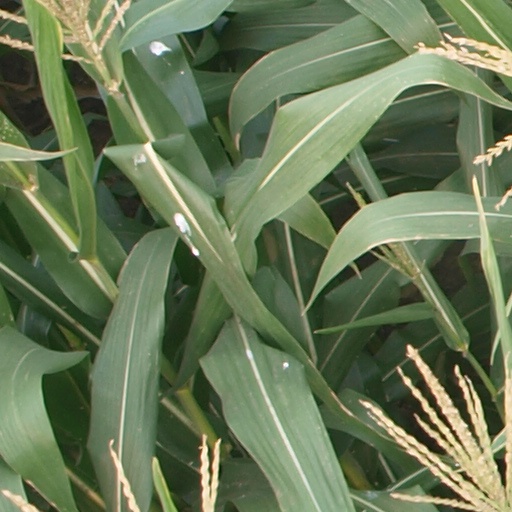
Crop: maize; corn